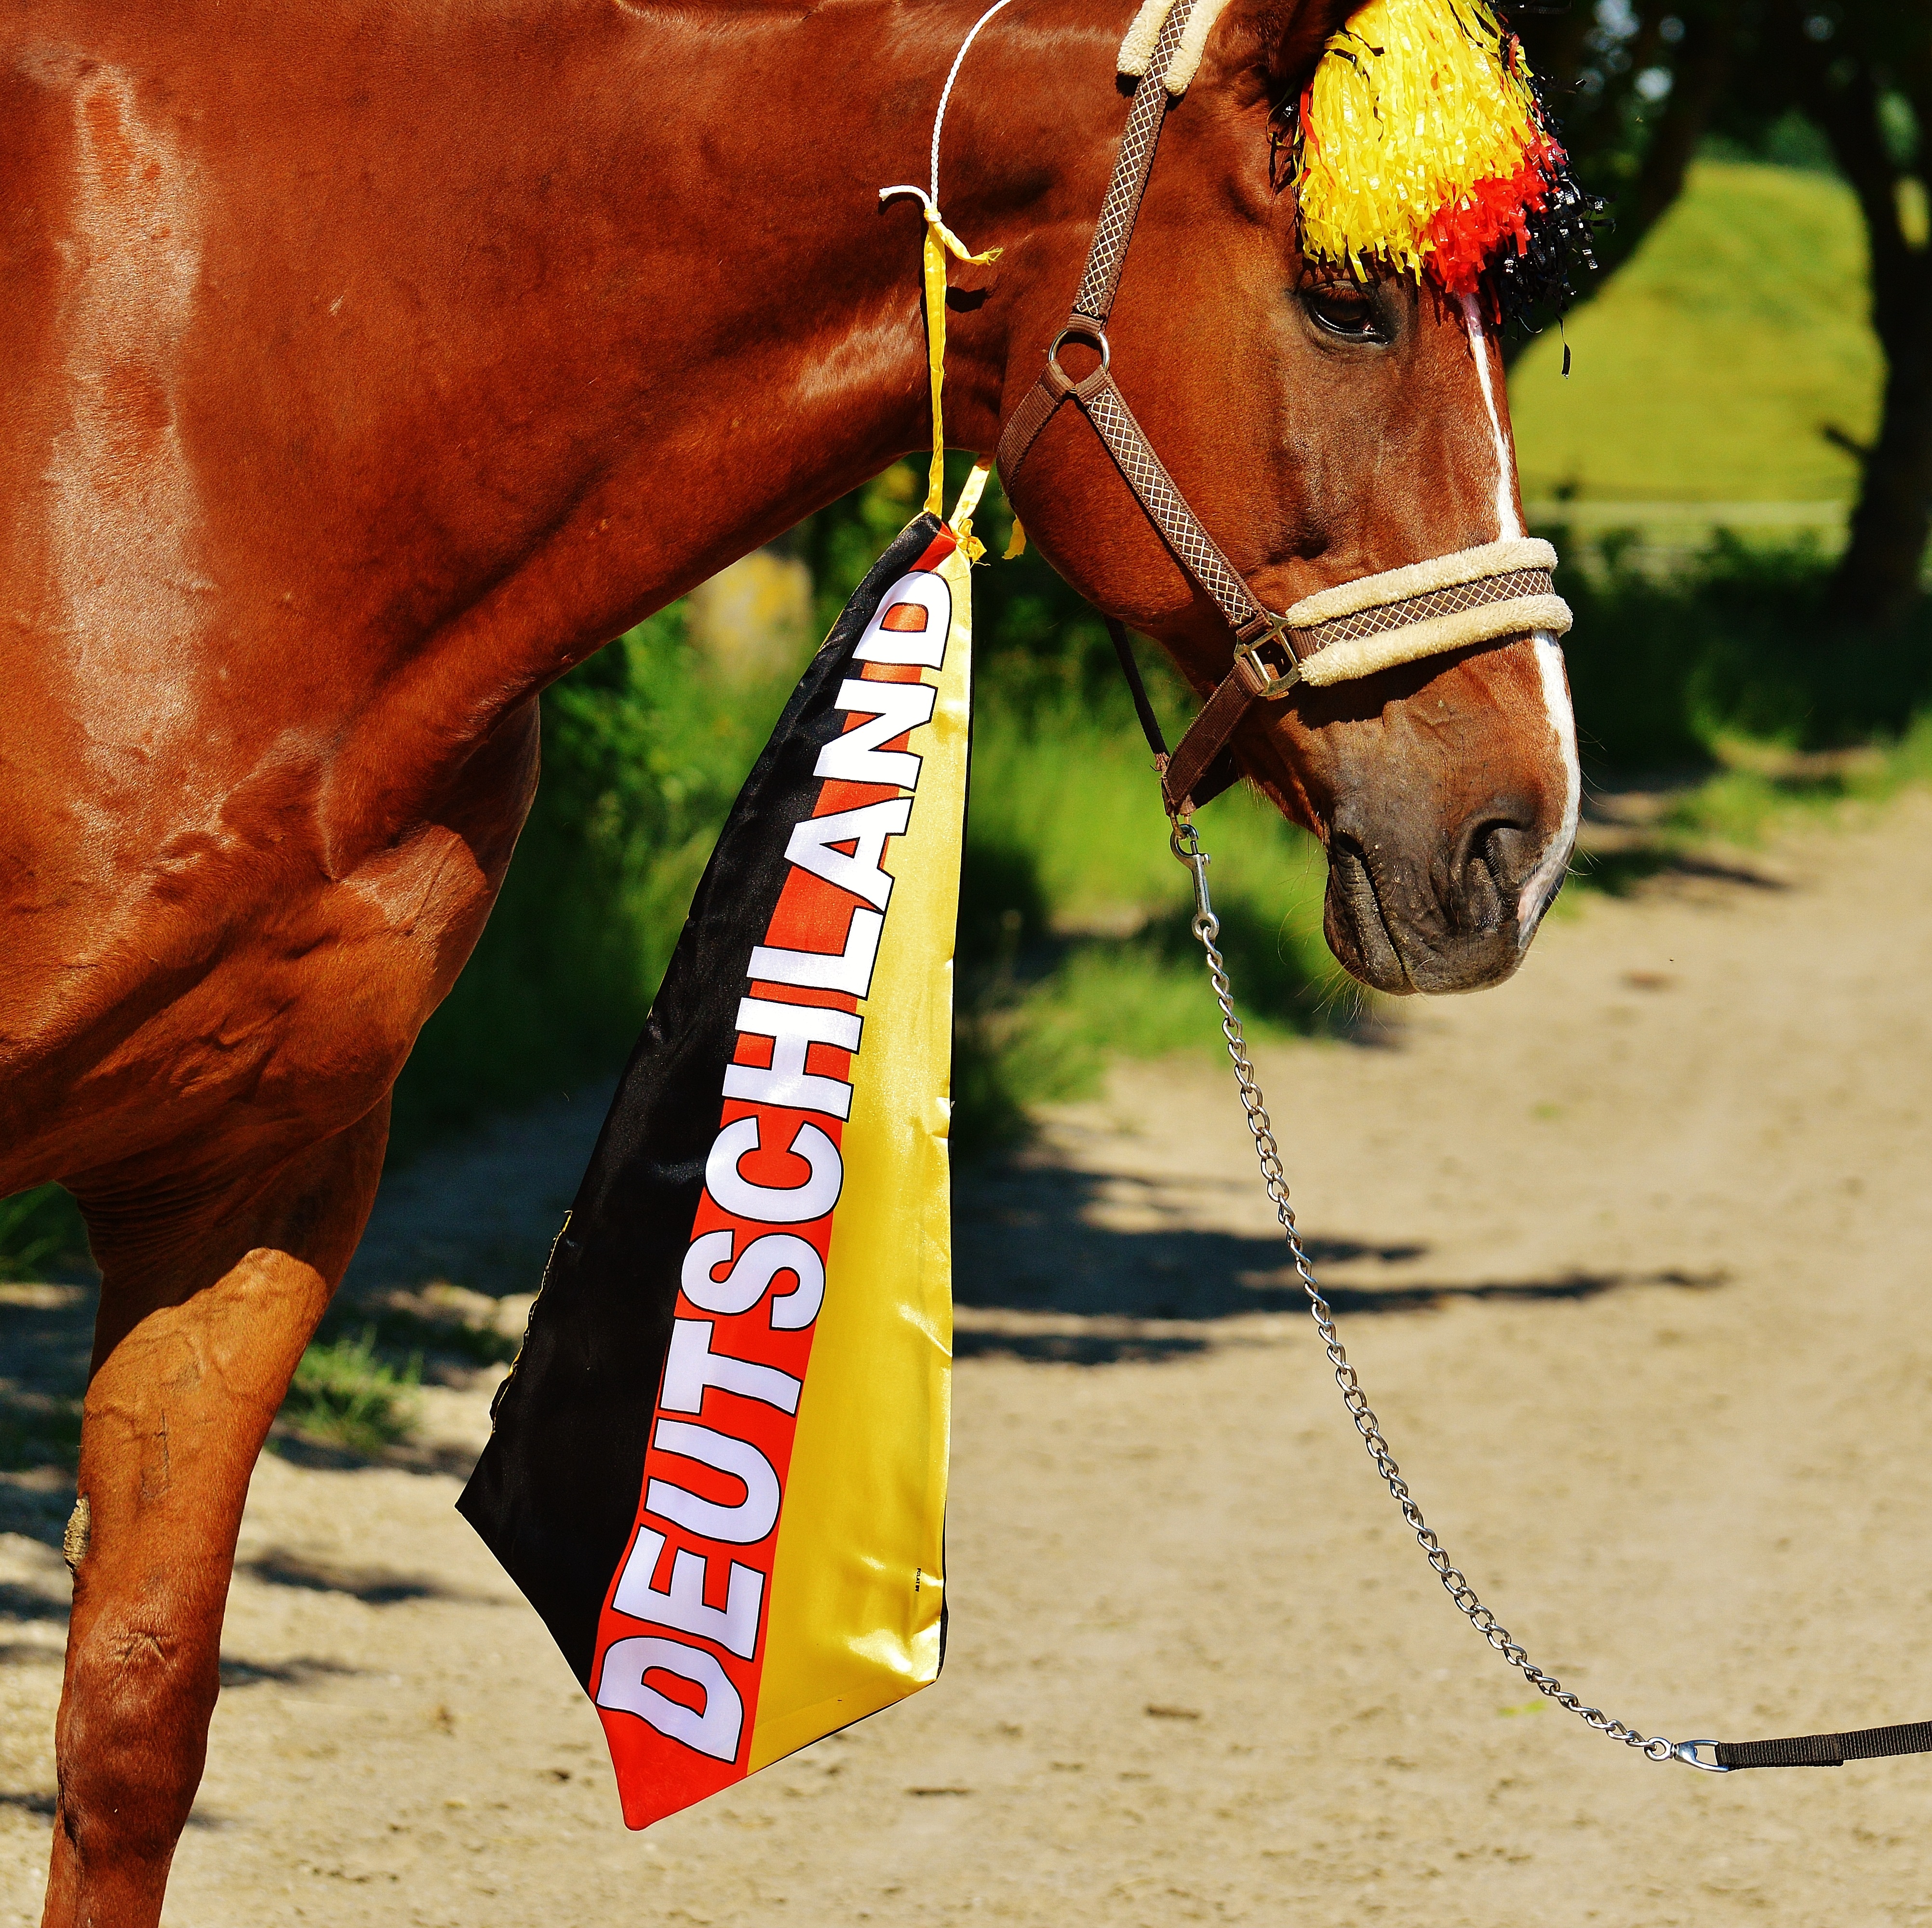
hair, sport, play, sweet, cute, france, horse, rein, mammal, stallion, football, stadium, bridle, 2016, competition, cap, em, funny, germany, tournament, halter, equestrianism, world championship, european championship, horse like mammal, animal sports